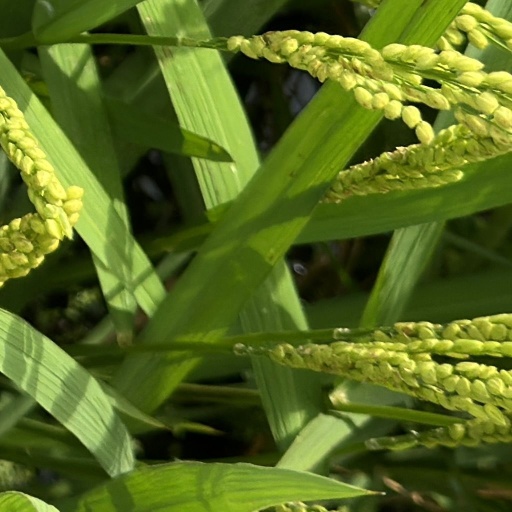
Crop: rice